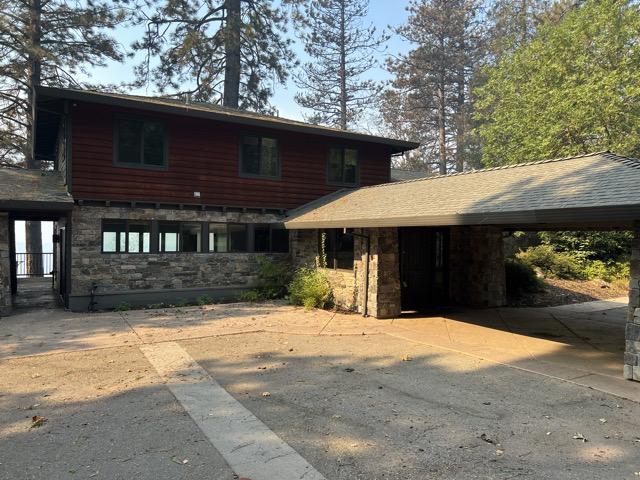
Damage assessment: no_damage